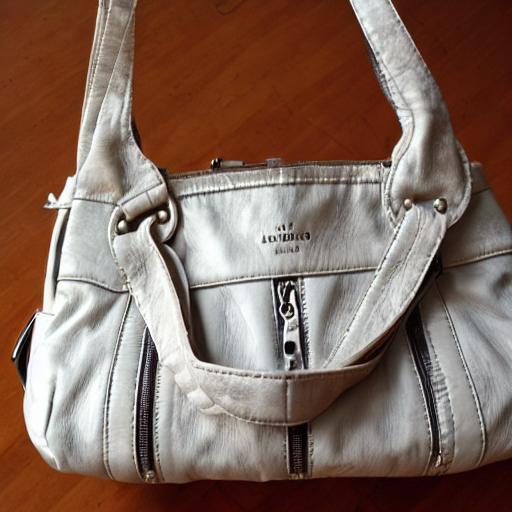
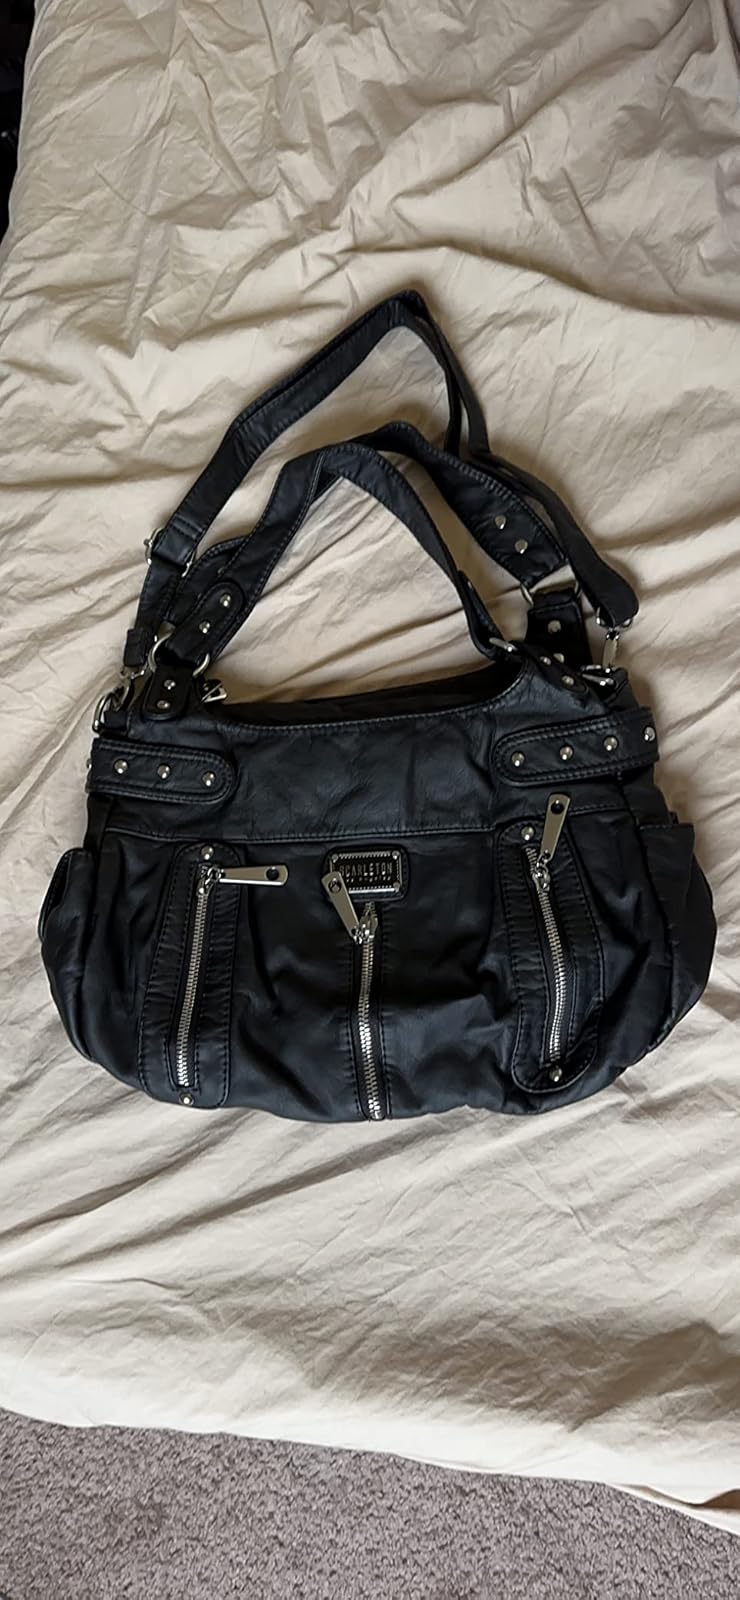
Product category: accessories_handbag
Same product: no